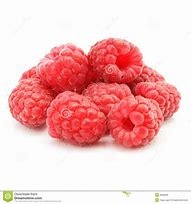
Label: raspberry